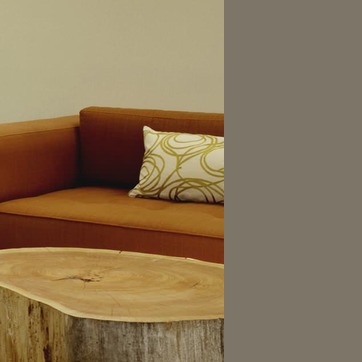
Material: fabric